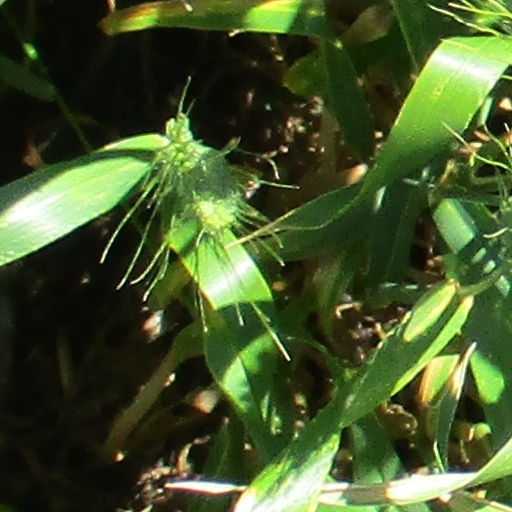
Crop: wheat